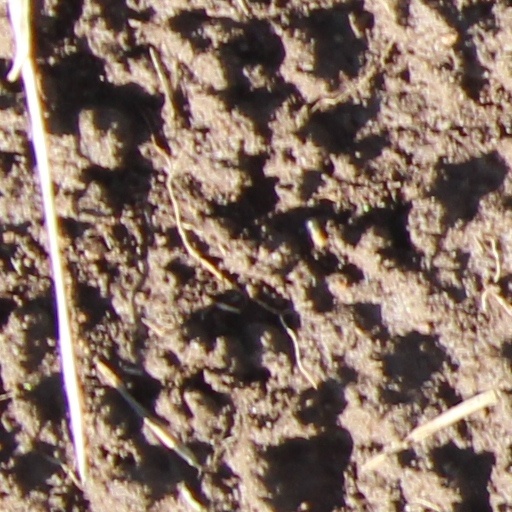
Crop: wheat